Nicholas A. Klinefeldt

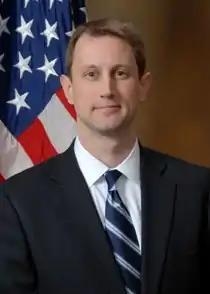

Nicholas Arthur Klinefeldt (born 1974) is an American attorney who served as the United States Attorney for the Southern District of Iowa from 2009 to 2015.